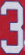
Number: 3